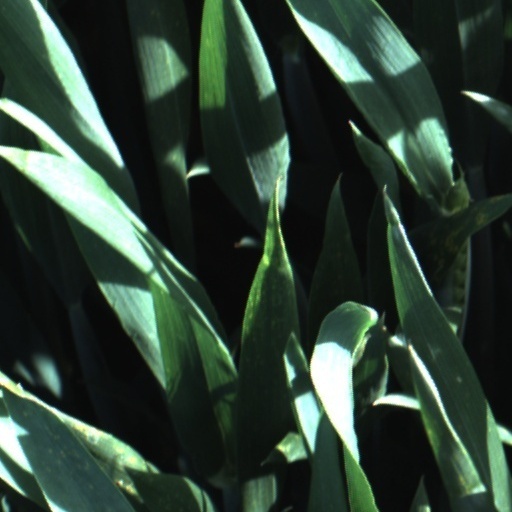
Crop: wheat